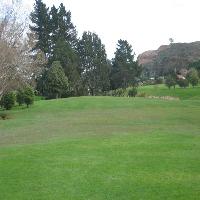
Weather: cloudy or overcast